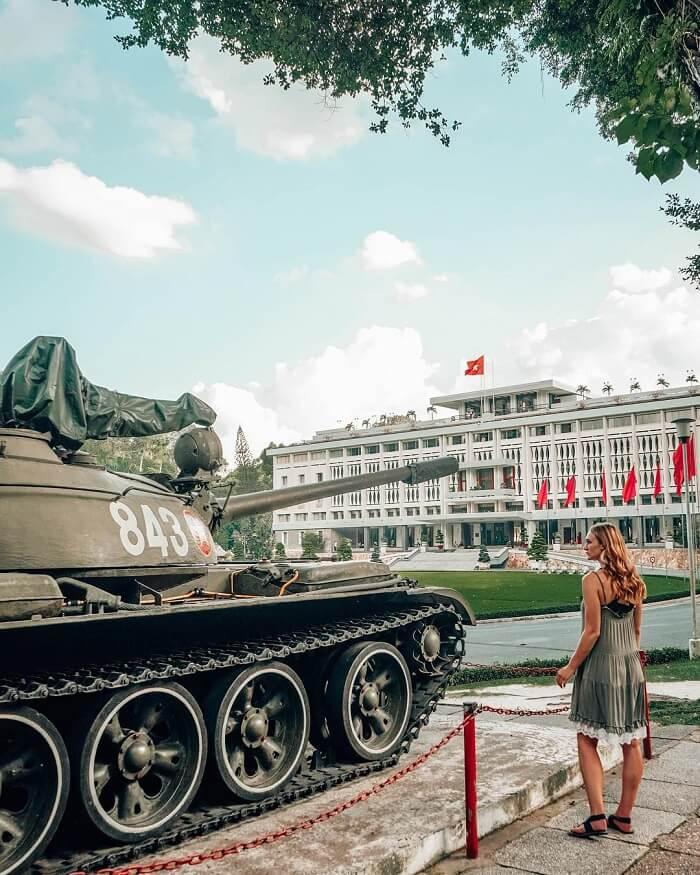
phía xa xa trong khung hình có sự xuất hiện của một toà nhà